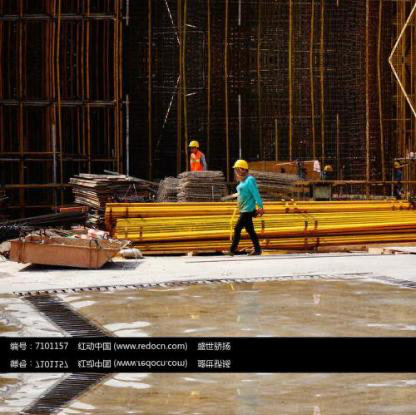
Objects in the image:
label: helmet
label: helmet
label: helmet
label: helmet
label: person
label: person
label: person
label: person